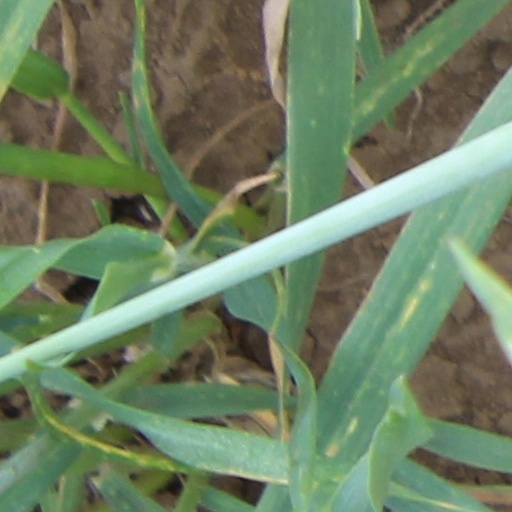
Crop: wheat